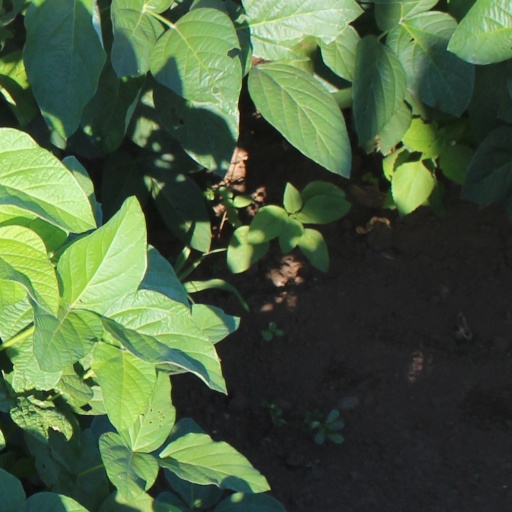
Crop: soybean